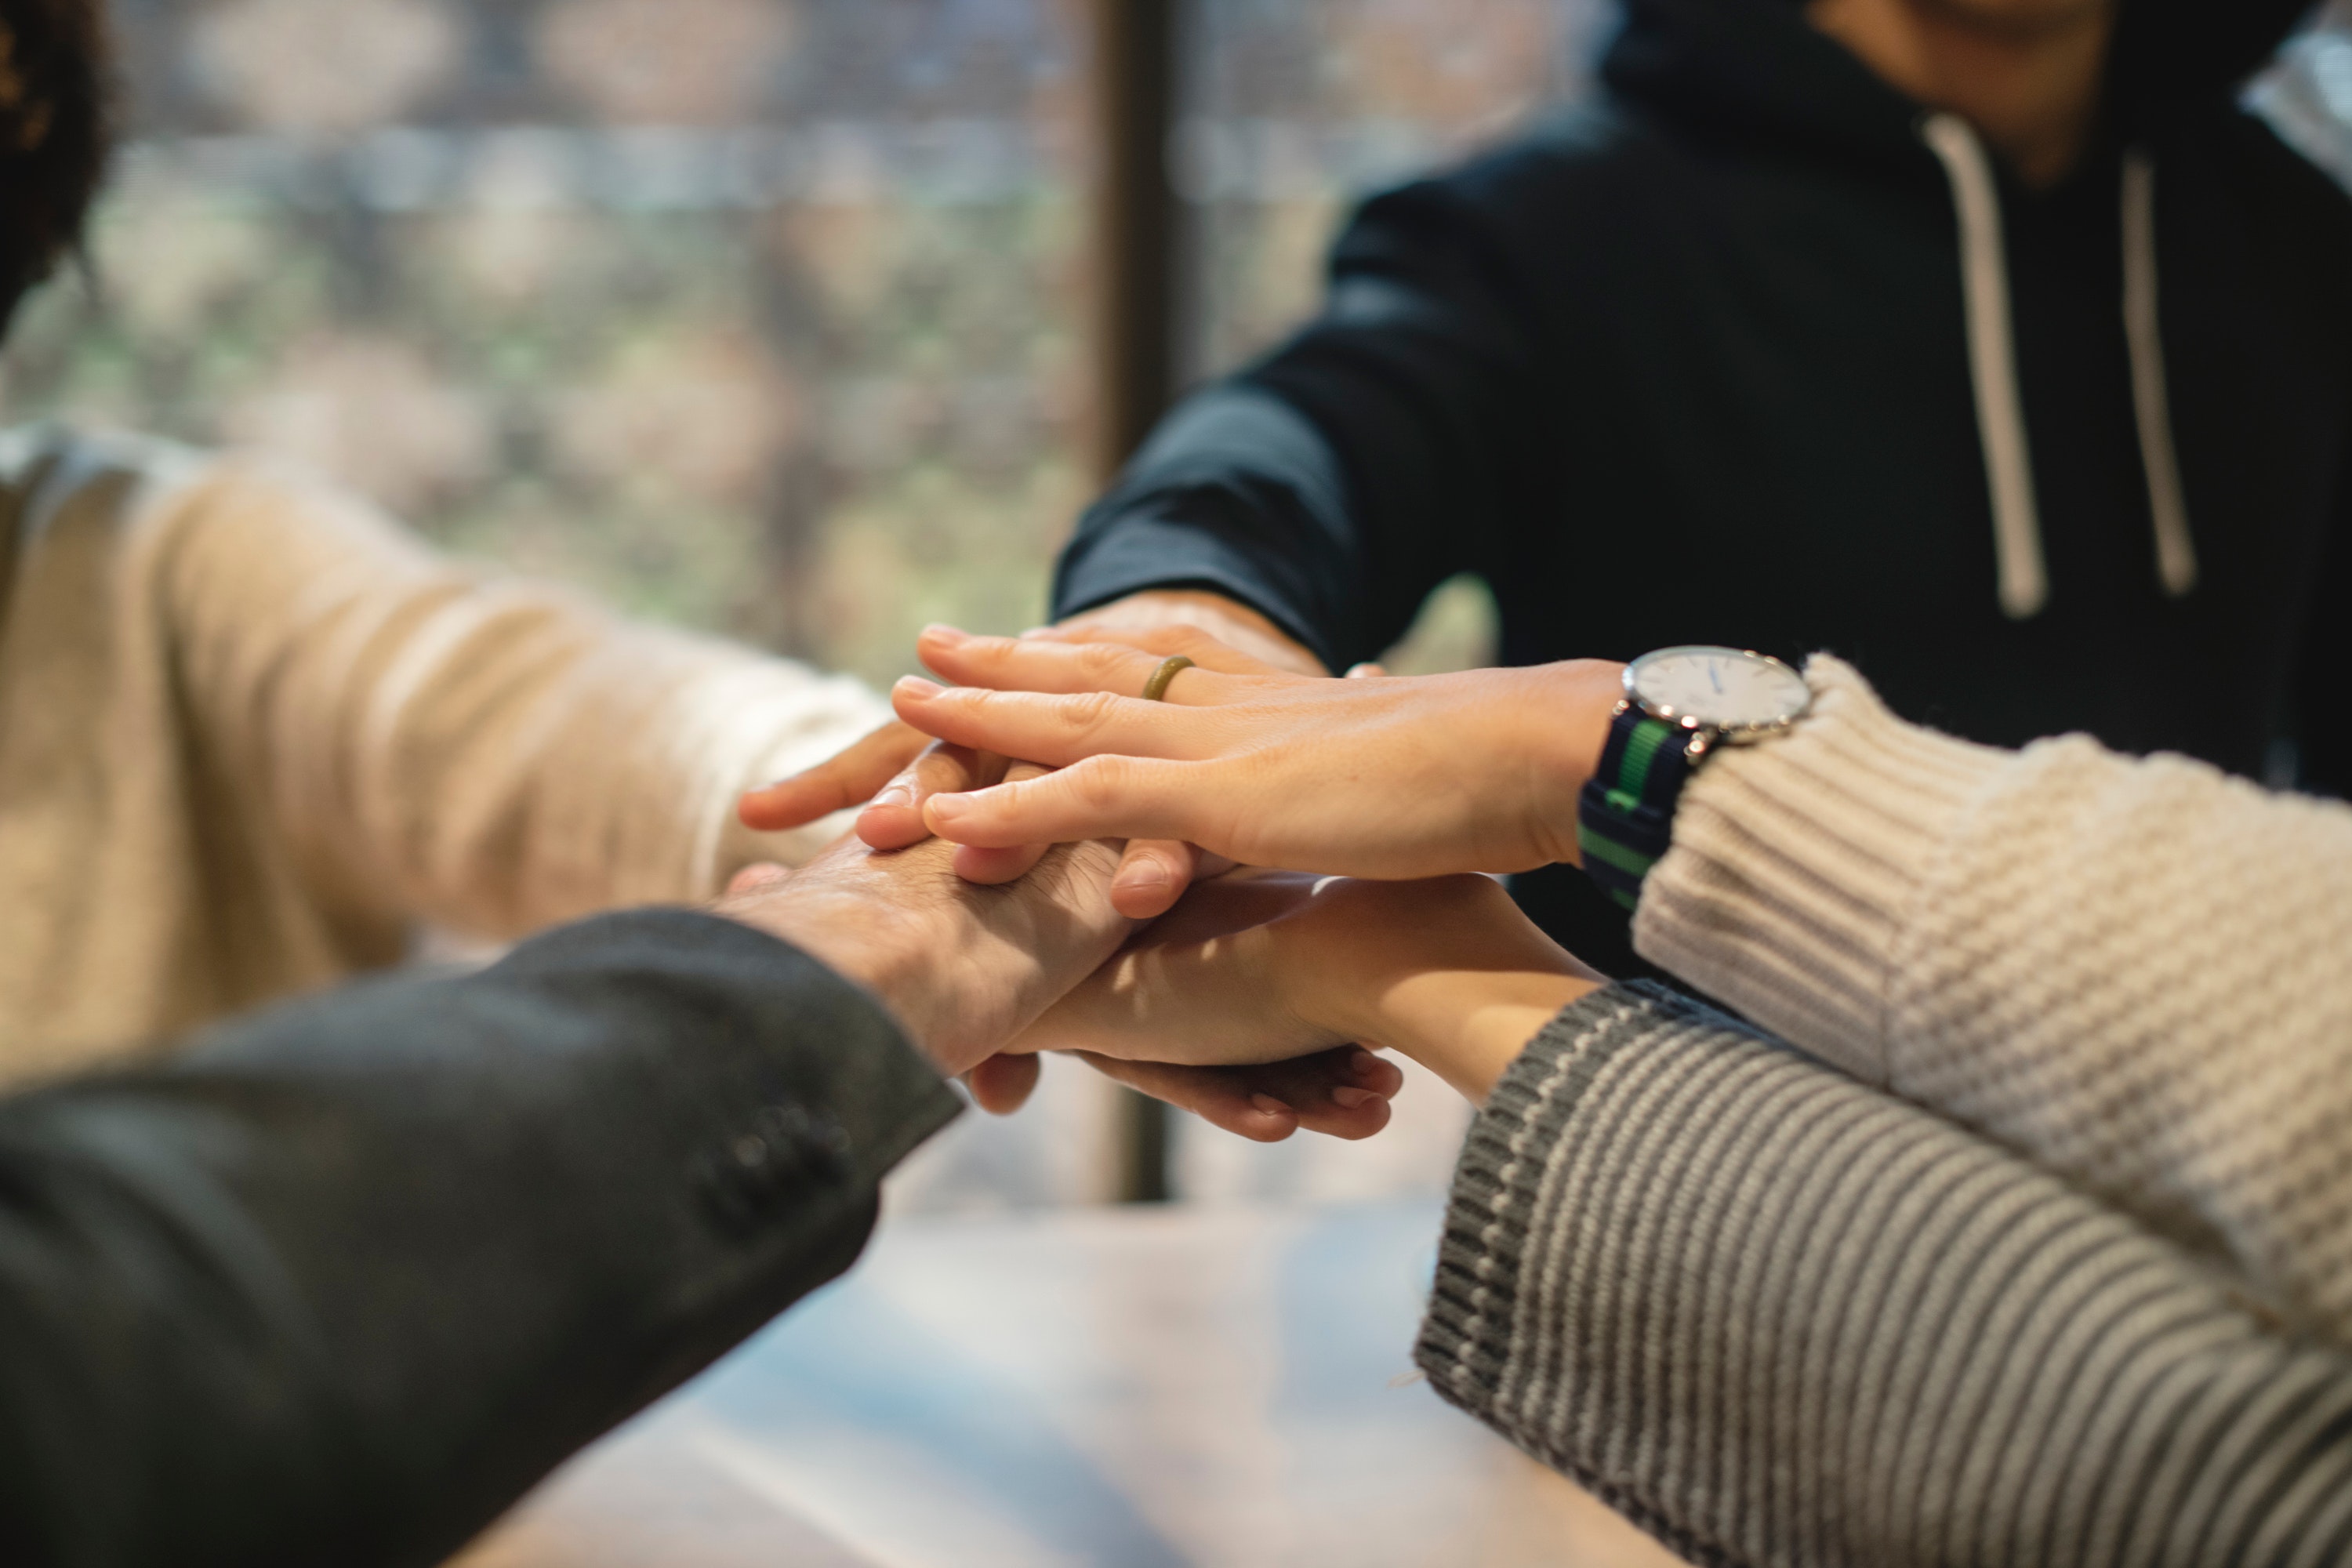
hand, gesture, finger, wrist, holding hands, ring, nail, engagement